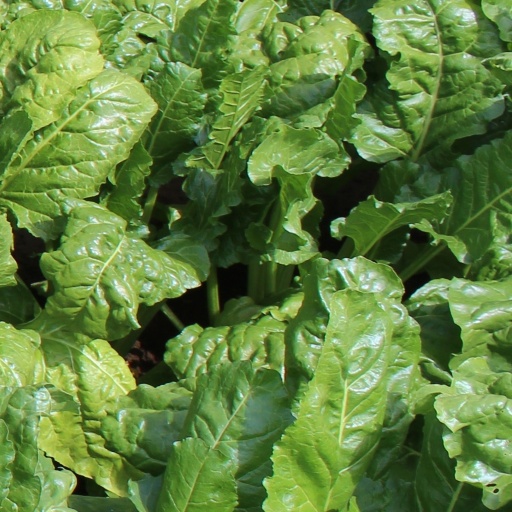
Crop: sugar beet